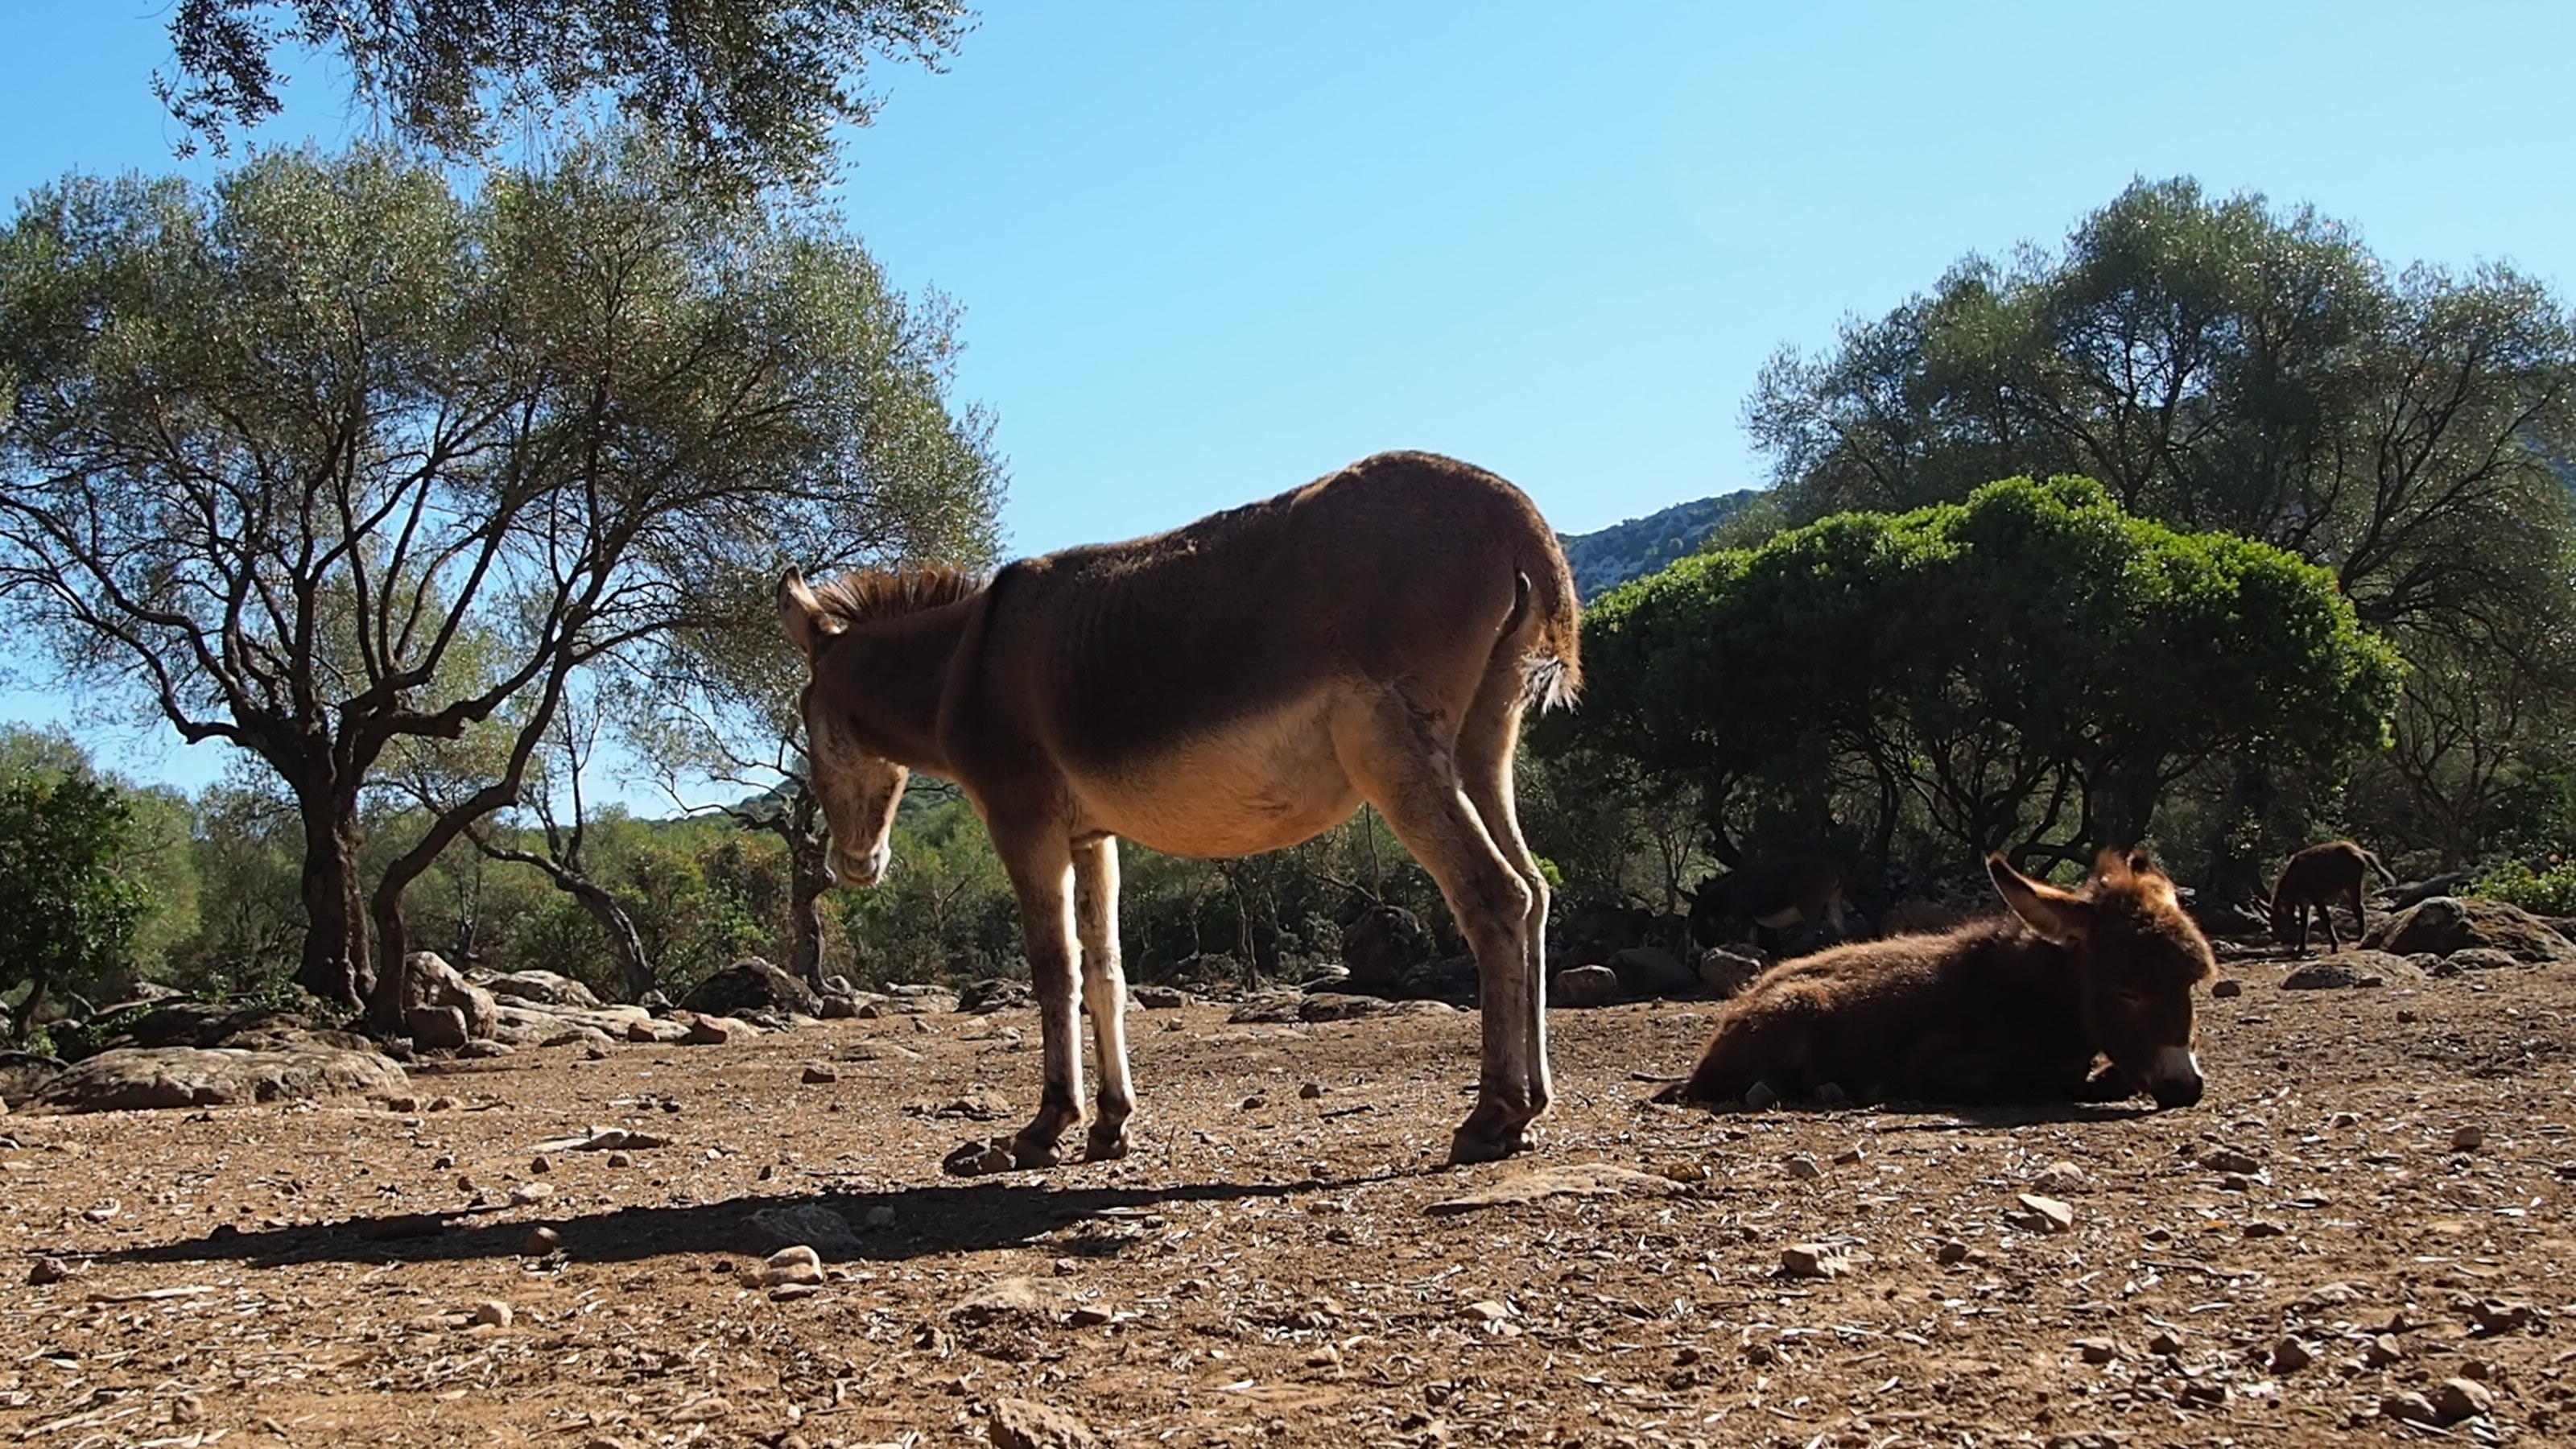
landscape, nature, wilderness, wildlife, herd, pasture, grazing, ranch, mammal, fauna, safari, ecosystem, rural area, pack animal, natural environment, cattle like mammal